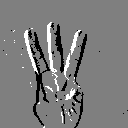
ASL letter: w